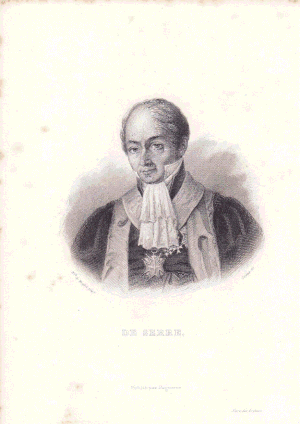
Le comte de Serre. Gravure de Girouac, publiée par Pagnerre, d'après un portrait peint ou dessiné par Mademoiselle de Monfort. Extrait du Livre des Orateurs de Louis Marie de la Haye, vicomte de Cormenin, 1842.